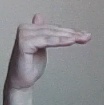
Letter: khaa